Maybelle Stephens Mitchell

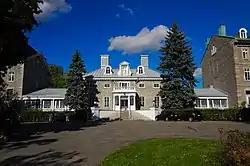
The Villa Maria Convent where Mitchell attended finishing school

Mitchell attended a finishing school at the Villa Maria Convent in Quebec, where she learned to speak French fluently, and graduated with honors from the Atlanta Female Seminary in 1892.